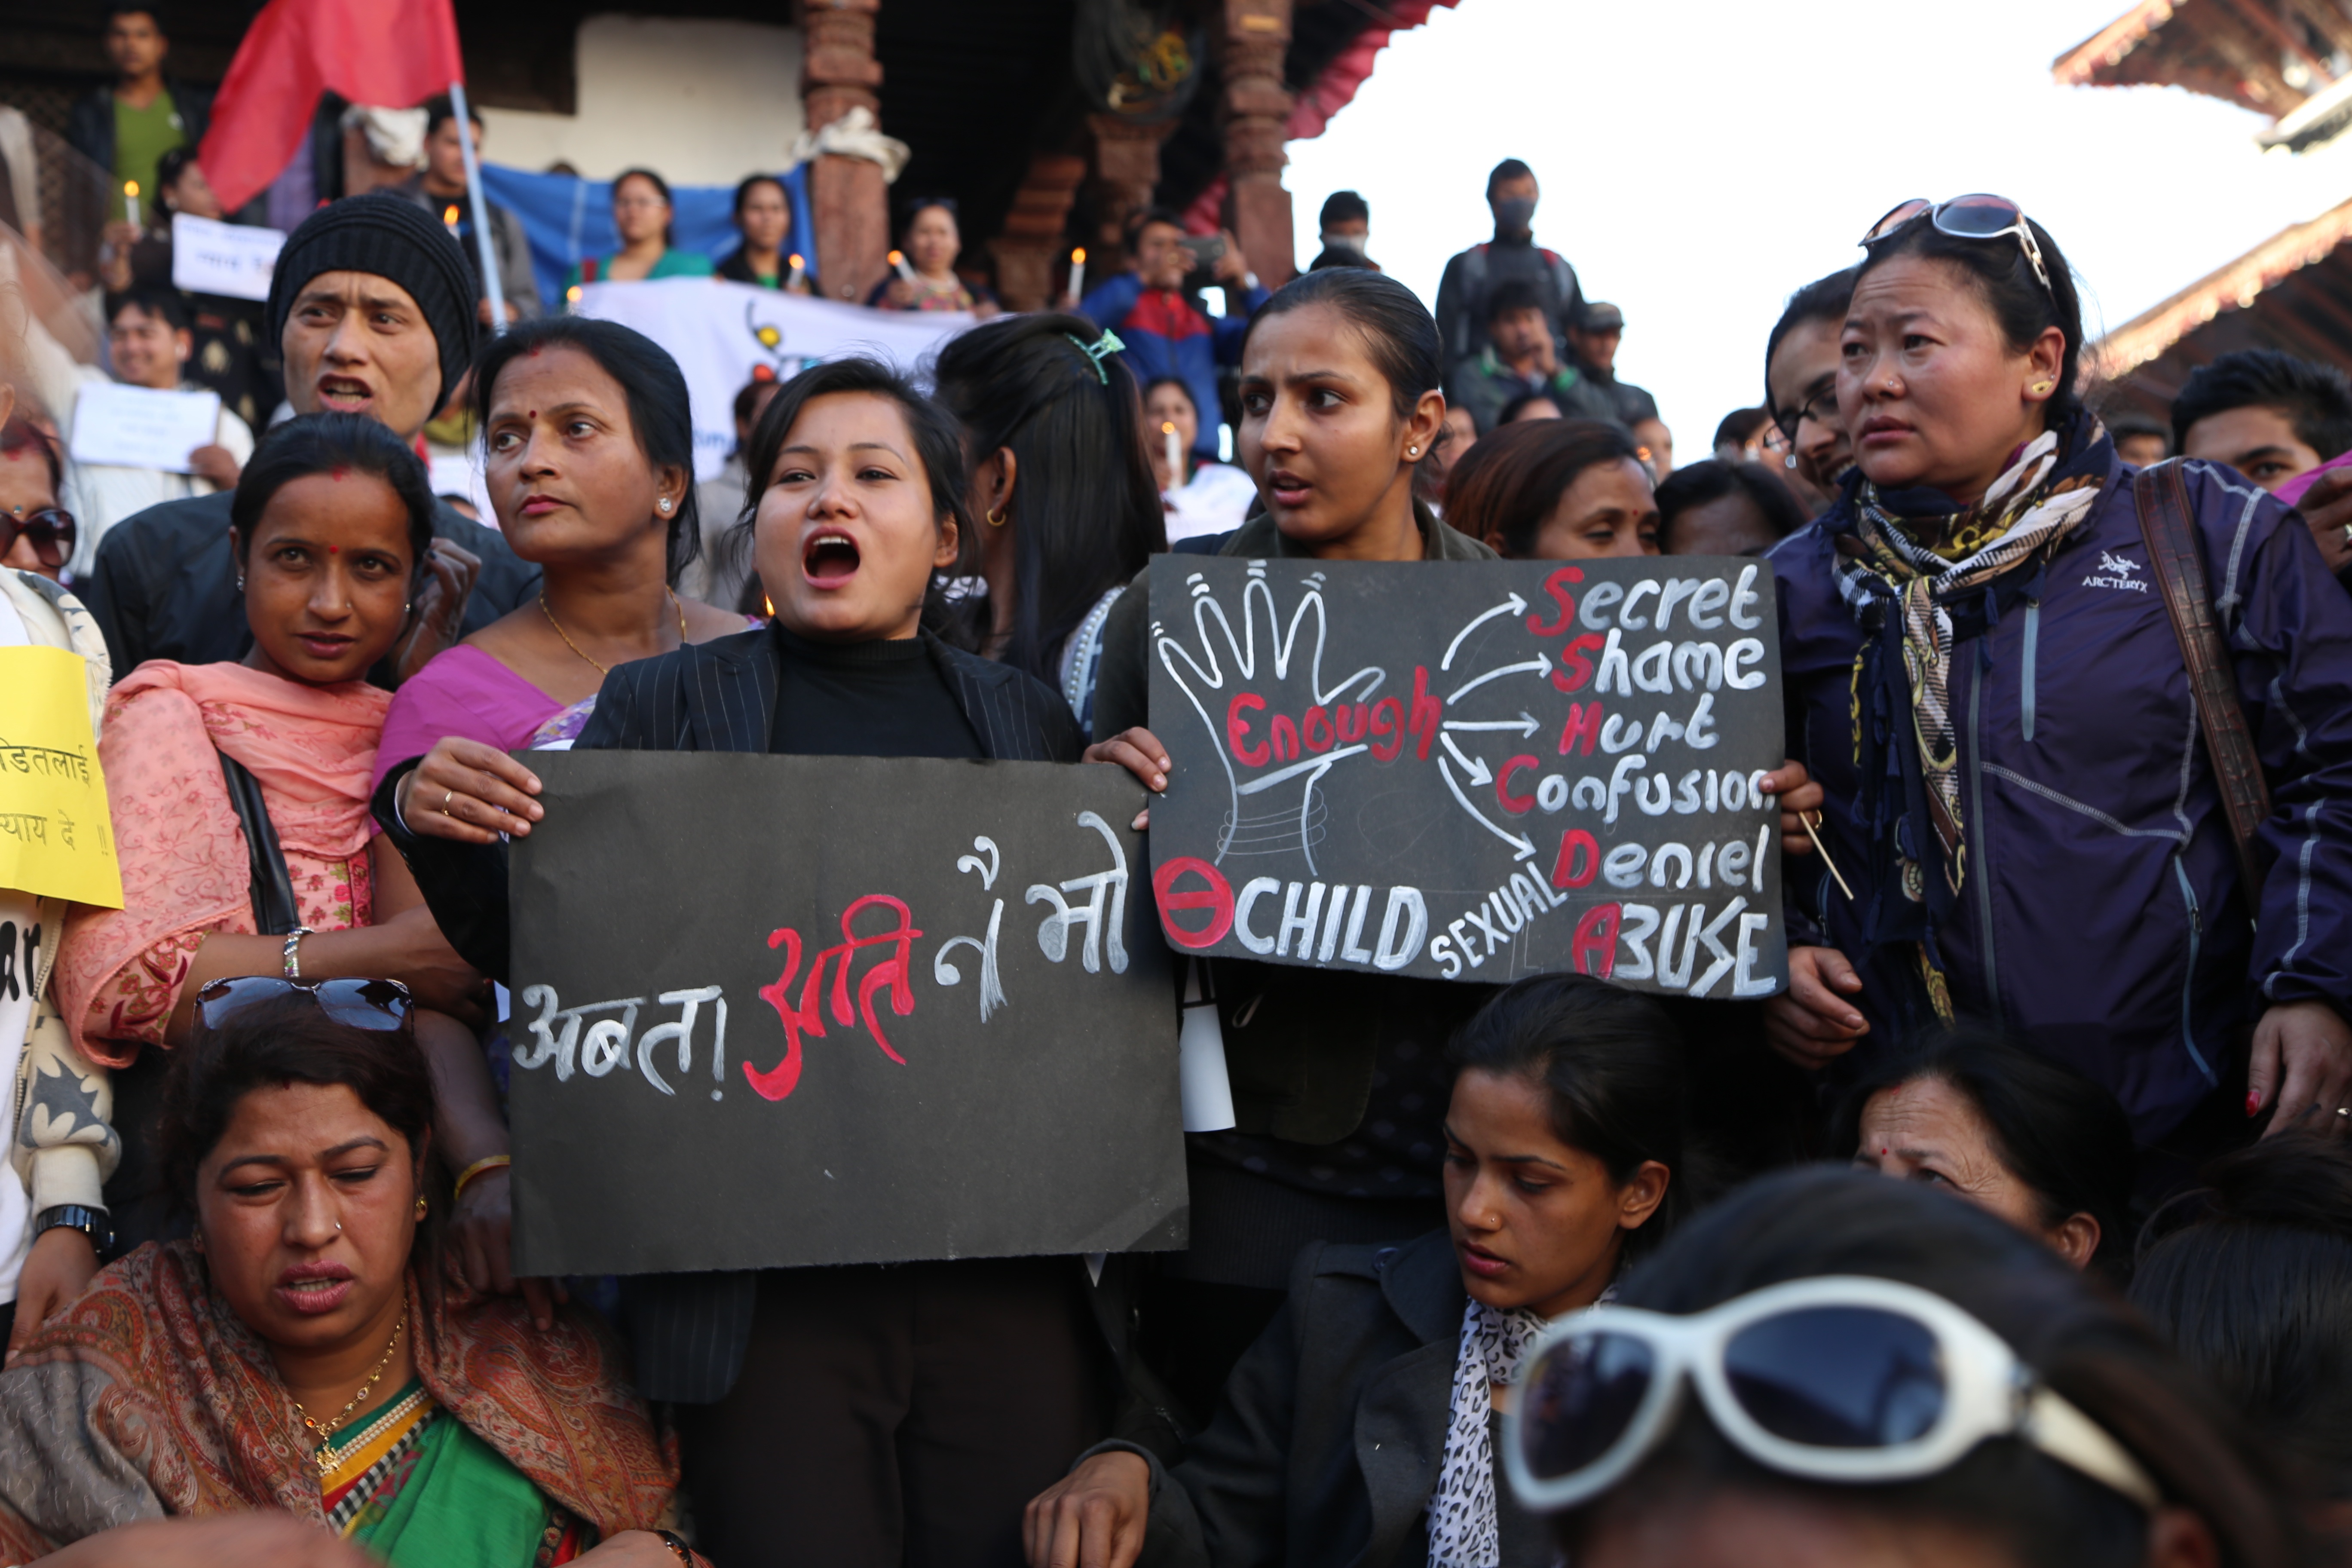
people, crowd, audience, youth, education, demonstration, protest, kathmandu, basantapur